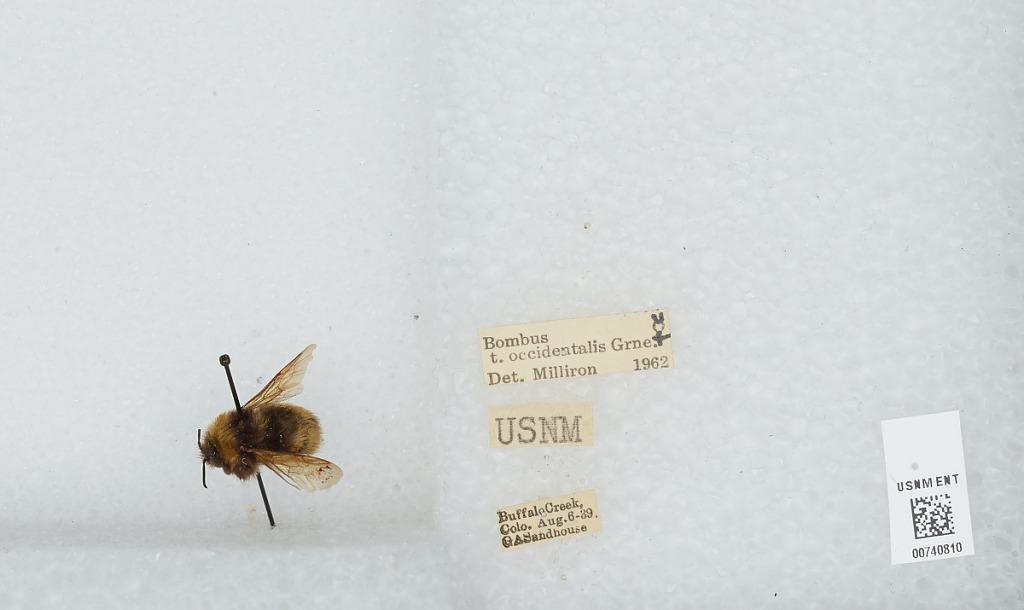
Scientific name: Bombus (Bombus) occidentalis Greene
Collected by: G. Sandhouse
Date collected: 1939-8-6
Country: United States
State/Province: Colorado
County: Jefferson
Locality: Buffalo Creek
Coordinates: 39.6361, -105.347
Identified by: Milliron